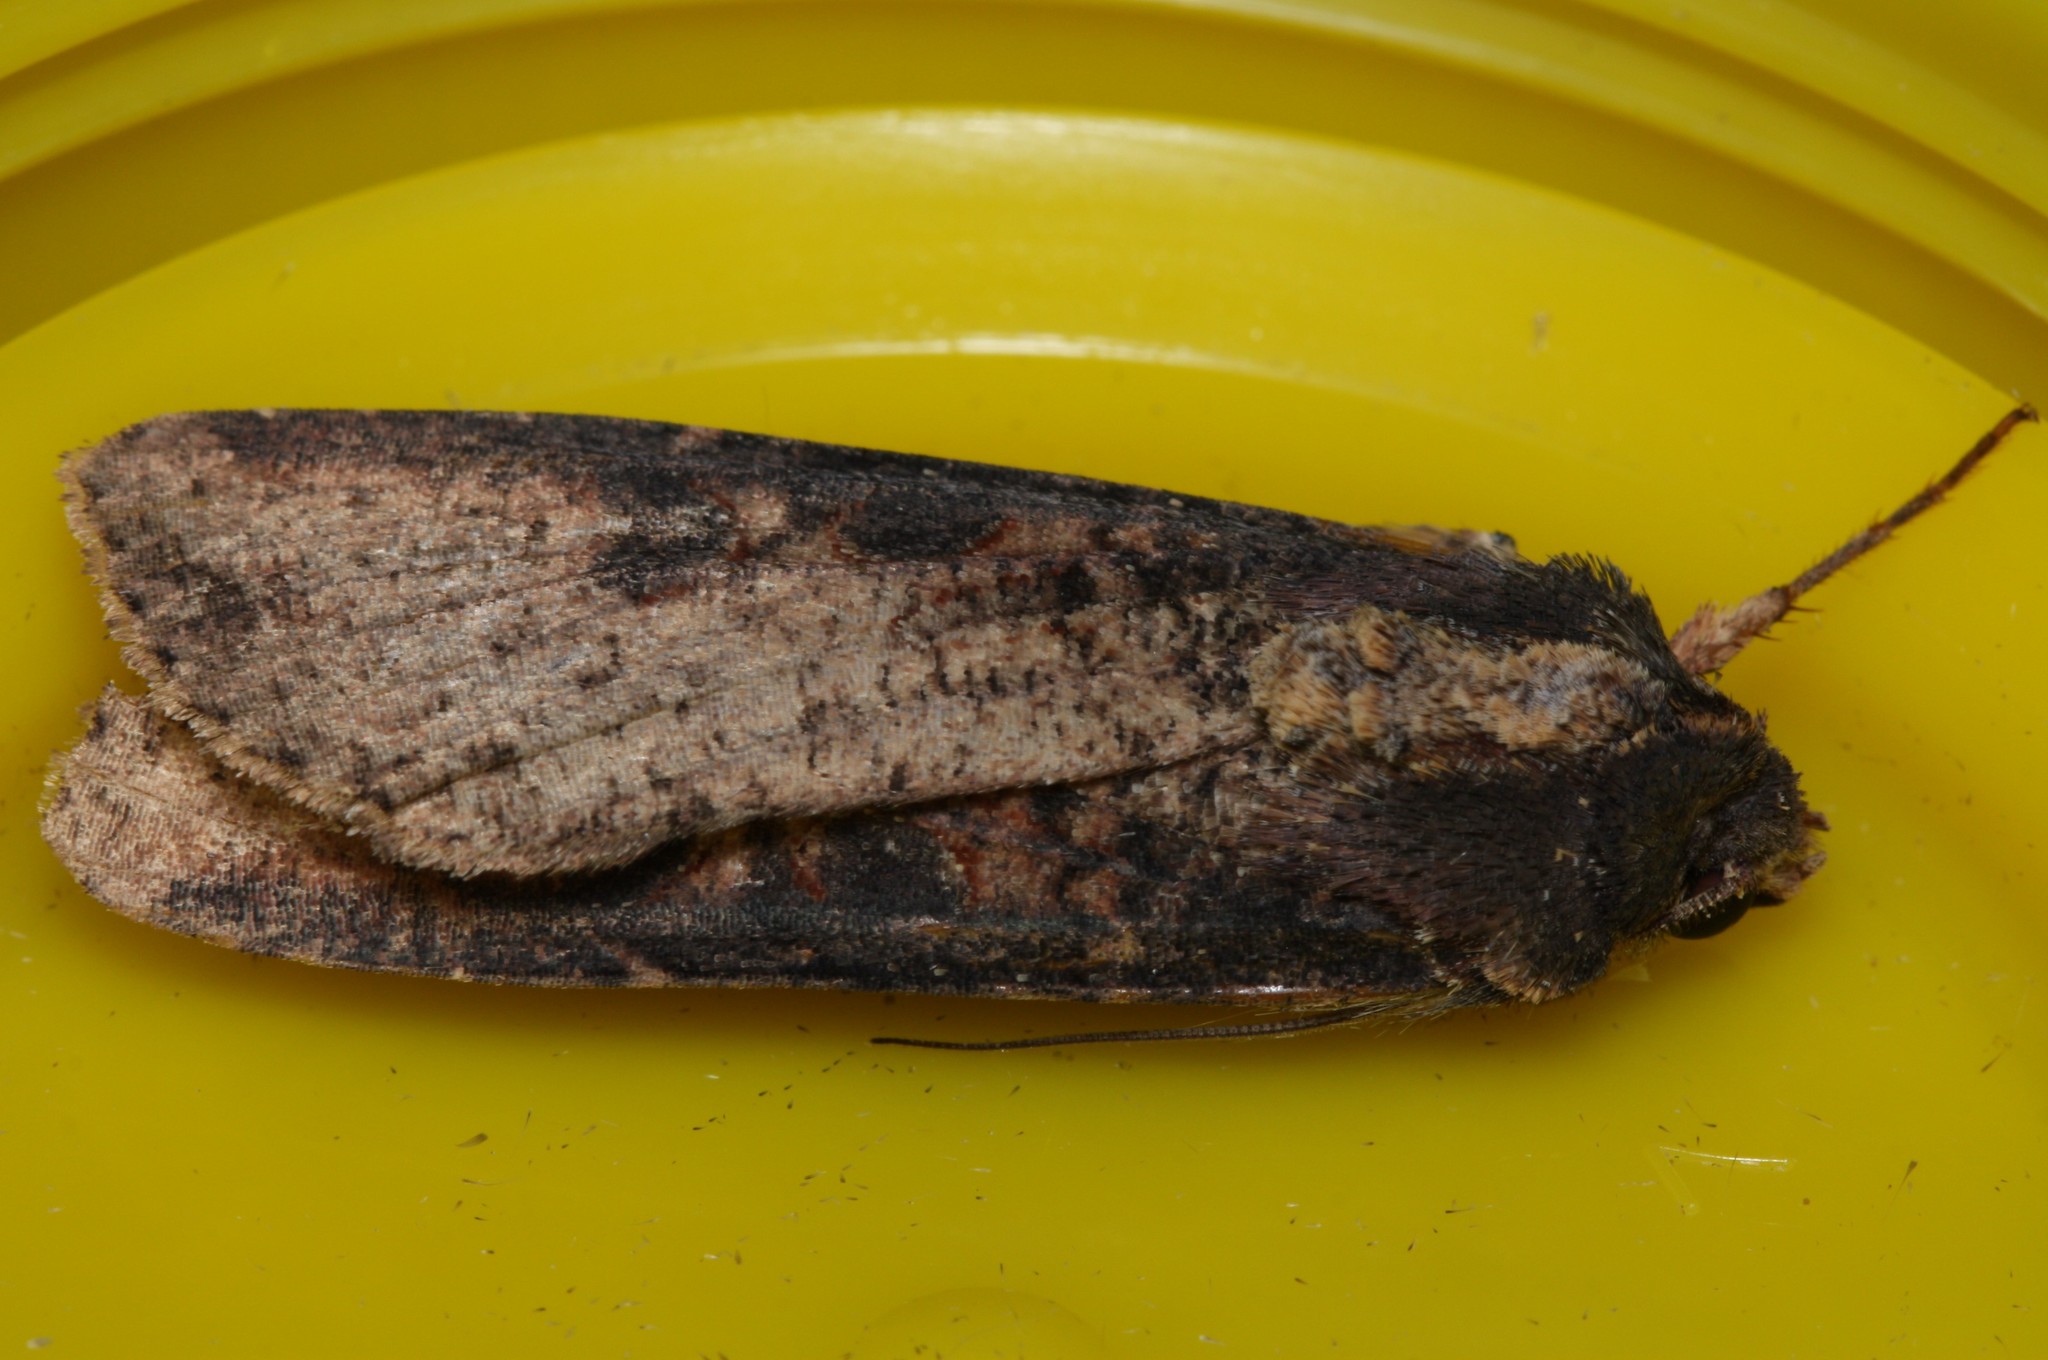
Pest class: cutworms